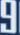
Number: 9